Campylobacteriosis

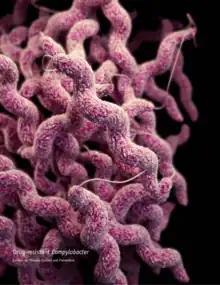

Campylobacteriosis is among the most common infections caused by a bacterium in humans, often as a foodborne illness. It is caused by the "Campylobacter" bacterium, most commonly "C. jejuni". It produces an inflammatory, sometimes bloody, diarrhea or dysentery syndrome, and usually cramps, fever and pain.